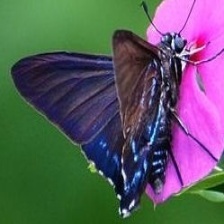
Species: MANGROVE SKIPPER